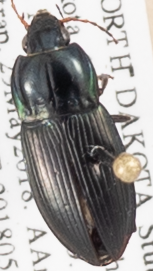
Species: Poecilus lucublandus
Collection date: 2018-05-29
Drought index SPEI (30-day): -0.394
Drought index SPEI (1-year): -0.842
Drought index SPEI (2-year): -0.03